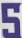
Number: 5